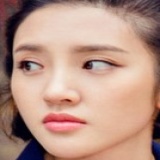
diễn viên Đường Nghệ Hân